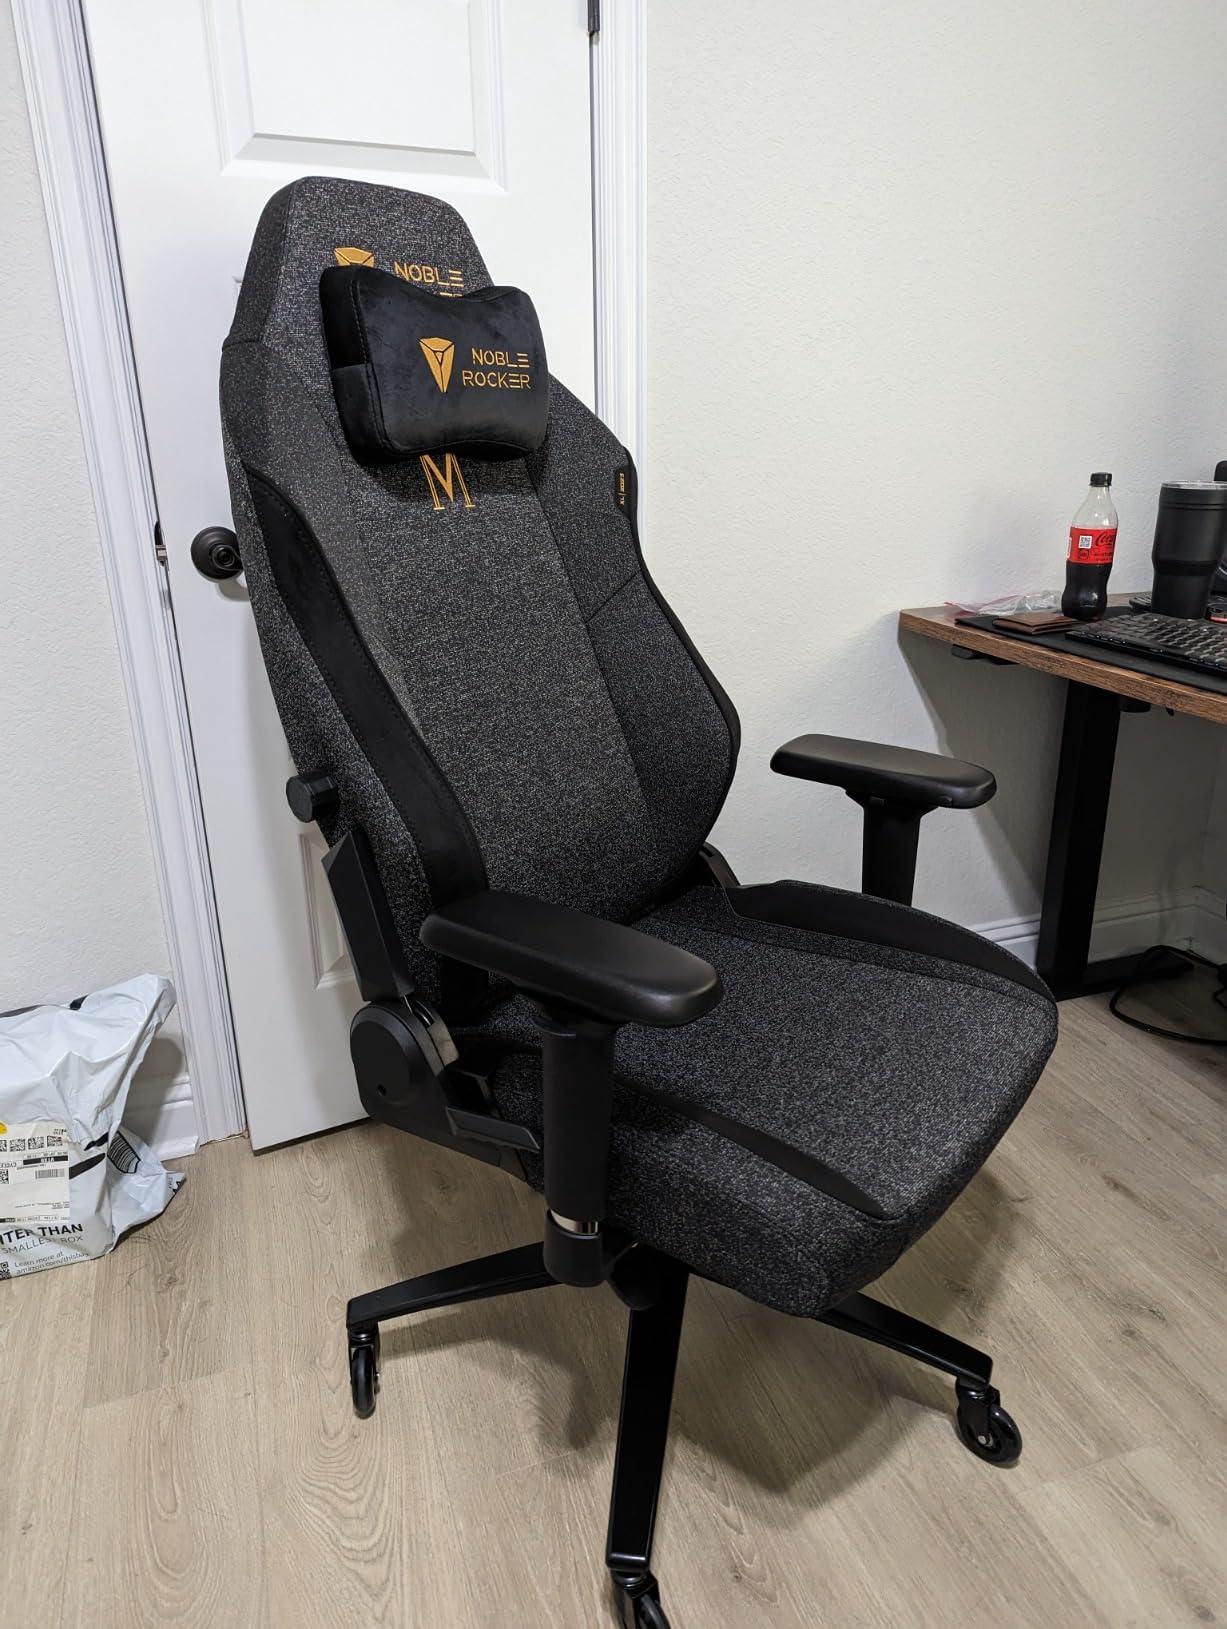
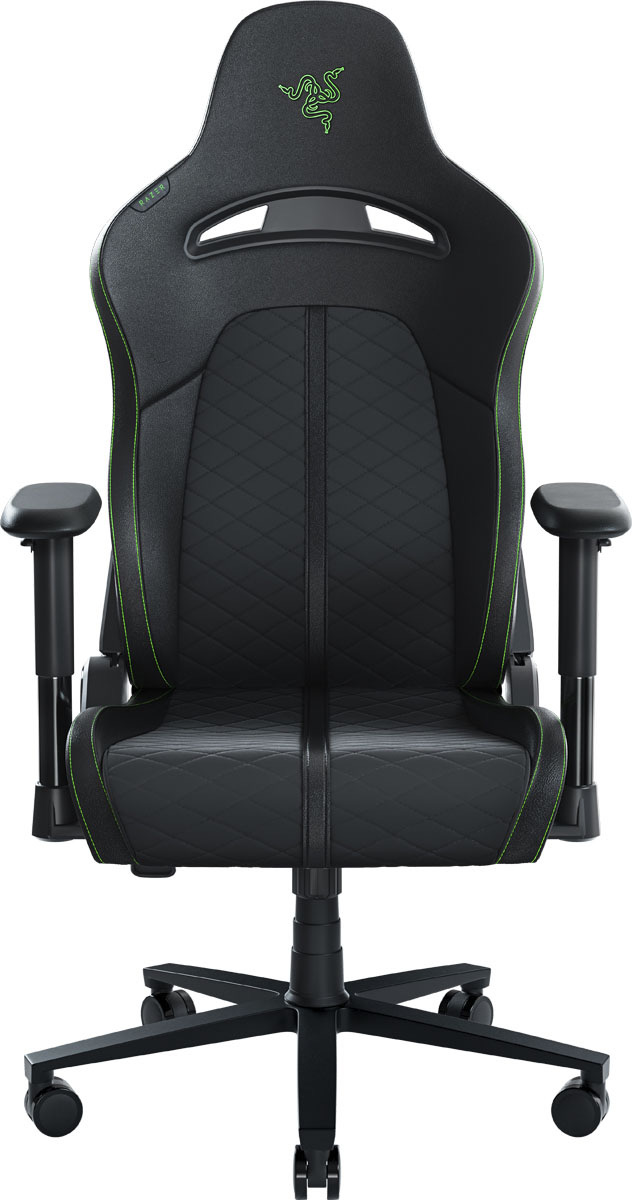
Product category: items_chair
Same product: no